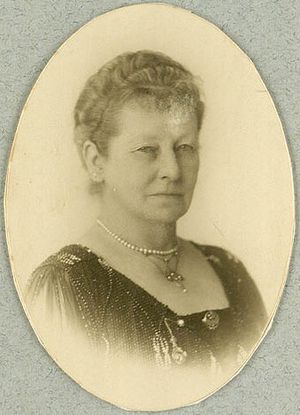
Marie von Rosen
Marie von Rosen
Marie Sophie Henriette von Rosen var en dansk konventualinde i Vemmetofte Kloster, søster til C.F. og Vilhelm von Rosen.